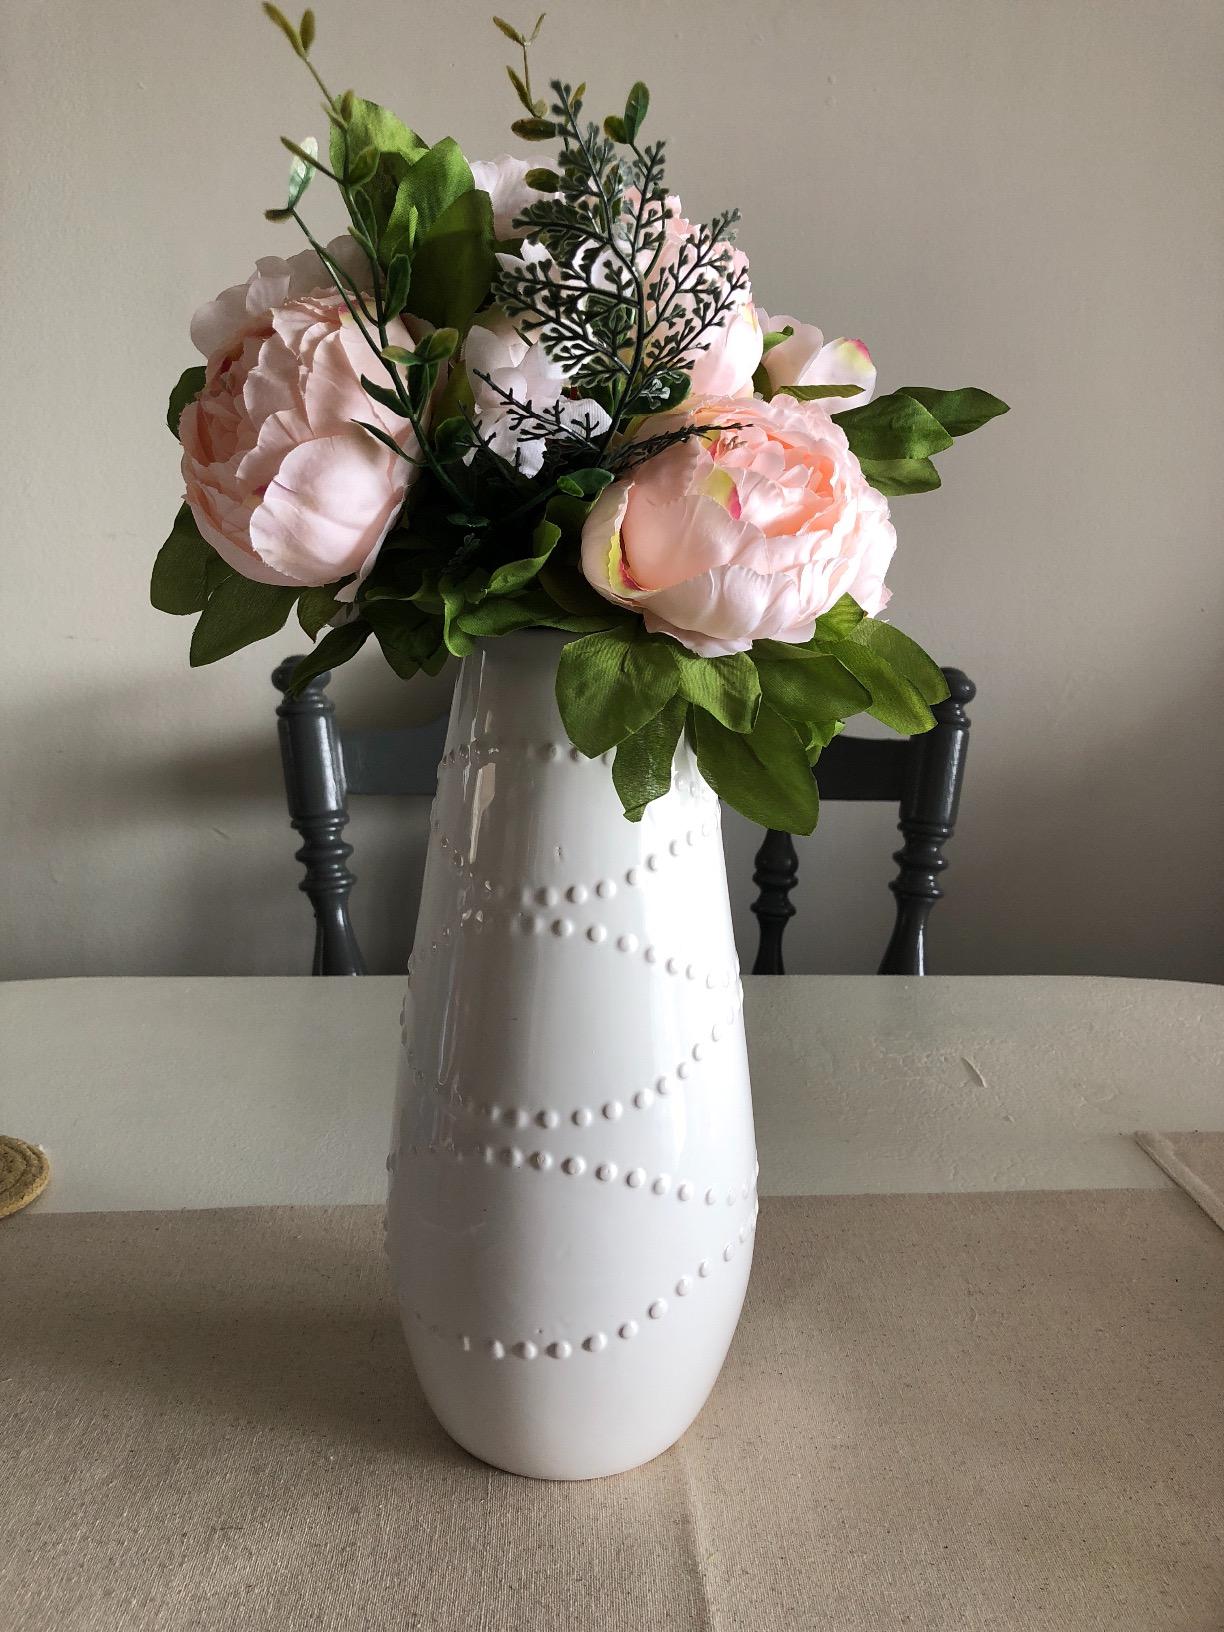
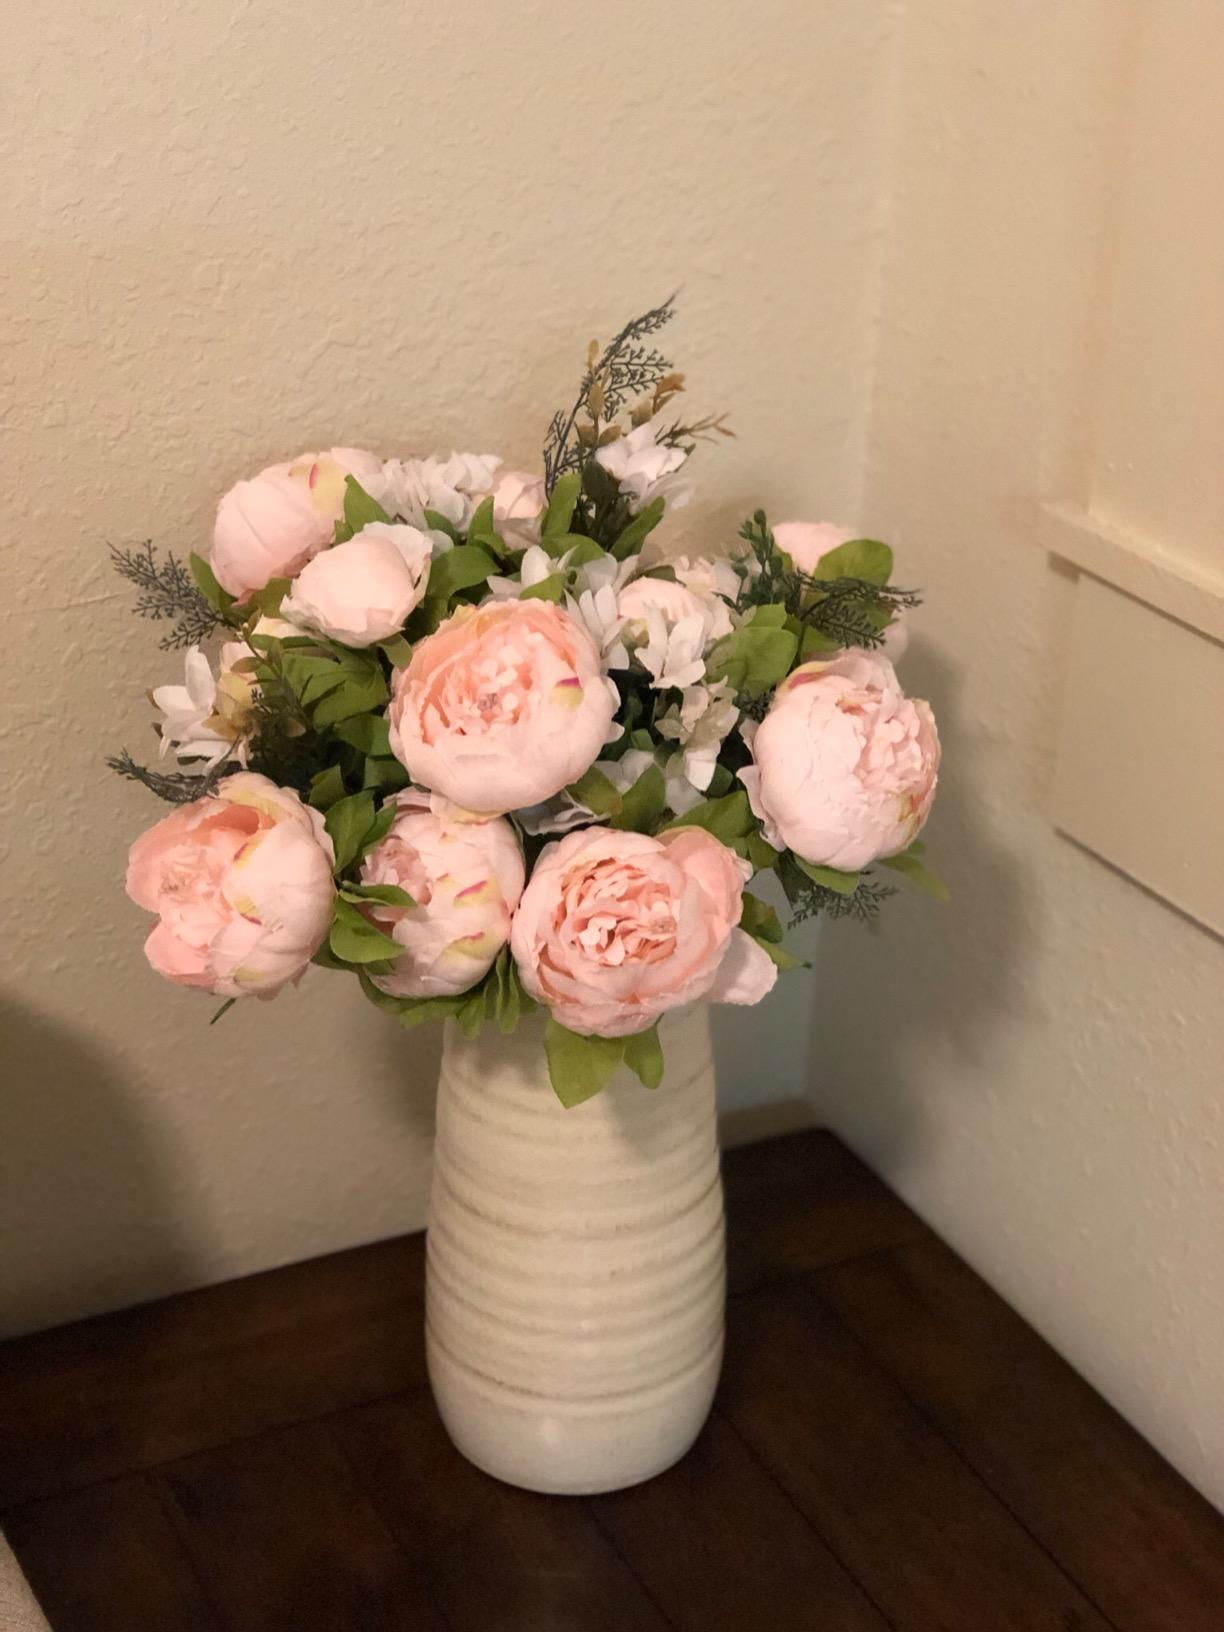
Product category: vase
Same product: no